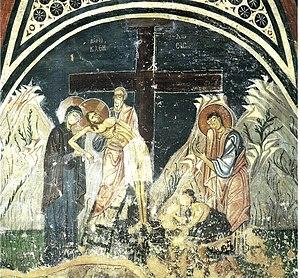
Le monastère d’Ósios Loukás compte parmi les plus beaux monastères byzantins de Grèce. Situé près de Dístomo, entre la Béotie et la Phocide, il est classé au patrimoine mondial de l'UNESCO depuis 1990 avec le monastère de Daphni et celui de Nea Moni de Chios. Il est réputé pour ses mosaïques à fond d'or du XIᵉ siècle, ses fresques et le raffinement de sa décoration : pavements de marbre, jaspe et porphyre.